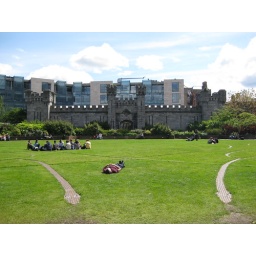
people sitting around at Dublin Castle. The sidewalks in the grass look like snakes!